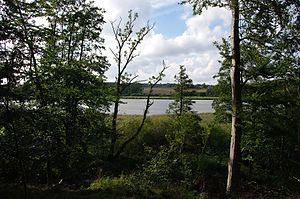
Goos Sø
Gås Sø ved Celmerstorp og Egernførde
Goos Sø eller Gås Sø ligger i det nordlige Tyskland, lidt syd for byen Egernførde ved Celmerstorp i Sydslesvig. Den cirka 0,5 meter dybe og lavvandede sø har et areal på 8,5 ha. Goos Sø ligger sammen med Vindeby Nor i bunden af en større tunneldal. Oprindelig var Goos Sø en fjordarm af Egernførde Fjord, som senere blev afsnøret ved en dæmning. Søen har afløb i Egernførde Fjord ved landsbyerne Sandkro og Kikud. Søen var oprindelig meget større. I 1877 havde den et areal på ca. 50 ha.